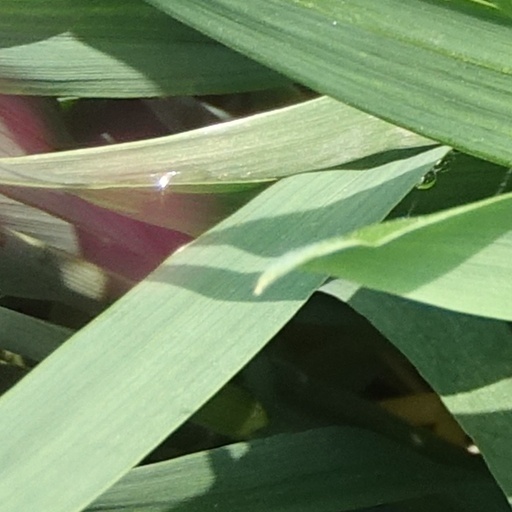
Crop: wheat